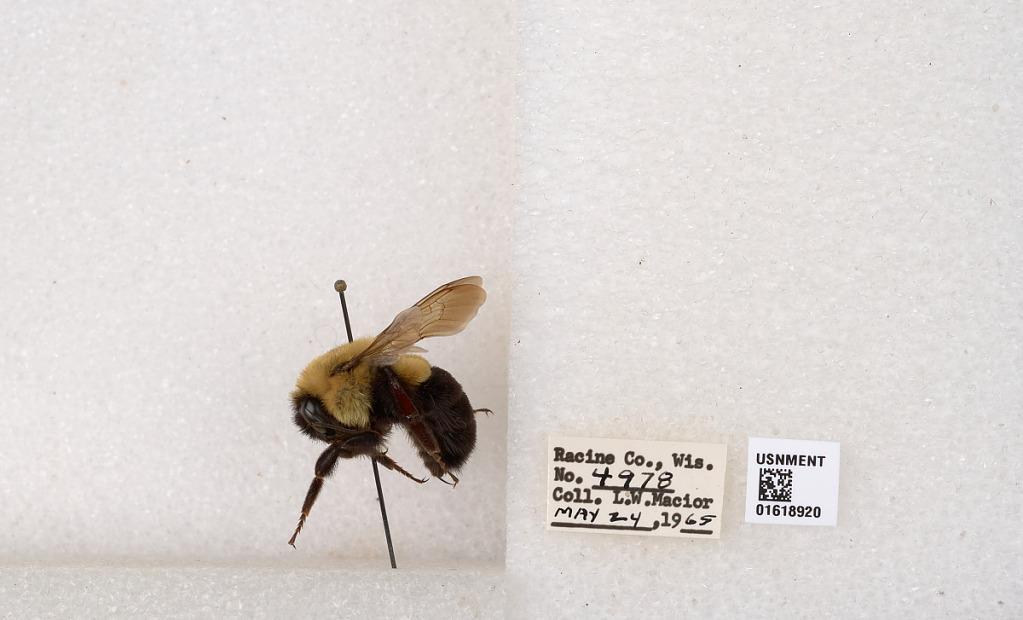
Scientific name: Bombus impatiens Cresson
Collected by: L. Macior
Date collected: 1965-5-24
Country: United States
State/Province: Wisconsin
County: Racine
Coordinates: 42.7299, -87.8123